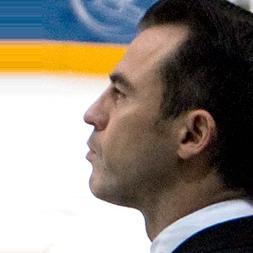
Age: 35